HitRecord

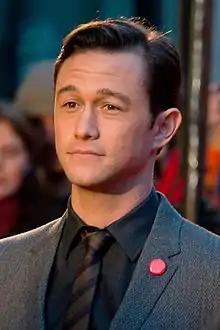
Founder Gordon-Levitt at the London Film Festival in October 2013, wearing the HitRecord logo button.

The show premiered on January 18, 2014, at 10pm on Pivot. It is hosted by Joseph Gordon-Levitt, and the series will feature short films, live conversations and performances. $50,000 is set aside from the budget of each episode to compensate contributing artists (426 contributing artists in Episode 1).